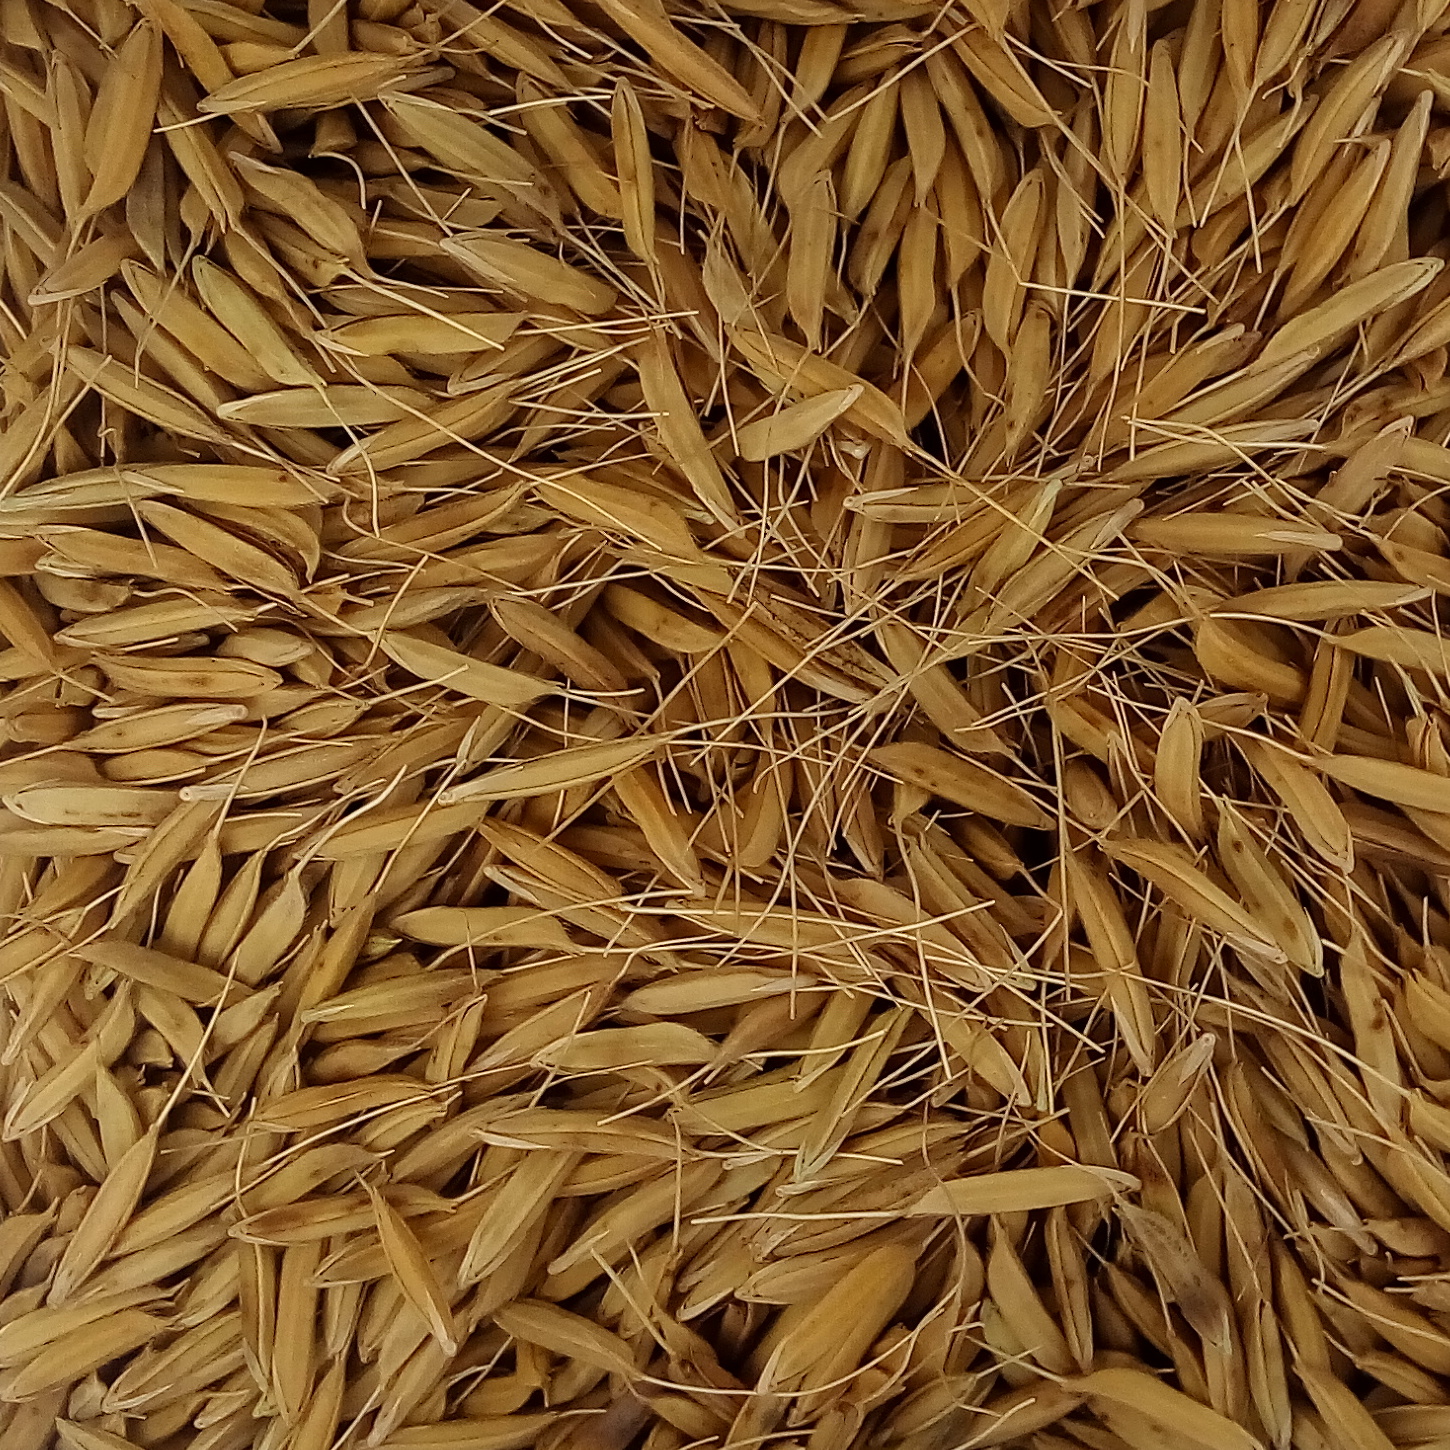
Rice seed variety: PB_6